I386

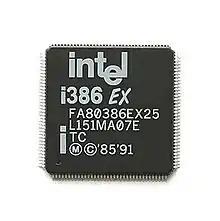
Intel i386EXTC, 25 MHz

System and power management and built in peripheral and support functions: Two 82C59A interrupt controllers; Timer, Counter (3 channels); Asynchronous SIO (2 channels); Synchronous SIO (1 channel); Watchdog timer (Hardware/Software); PIO. Usable with 80387SX or i387SL FPUs.